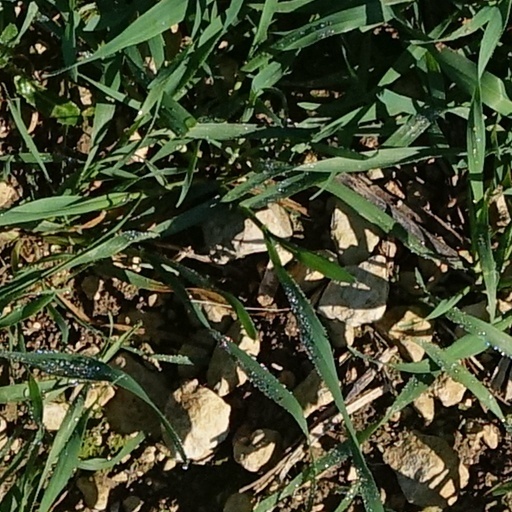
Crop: wheat